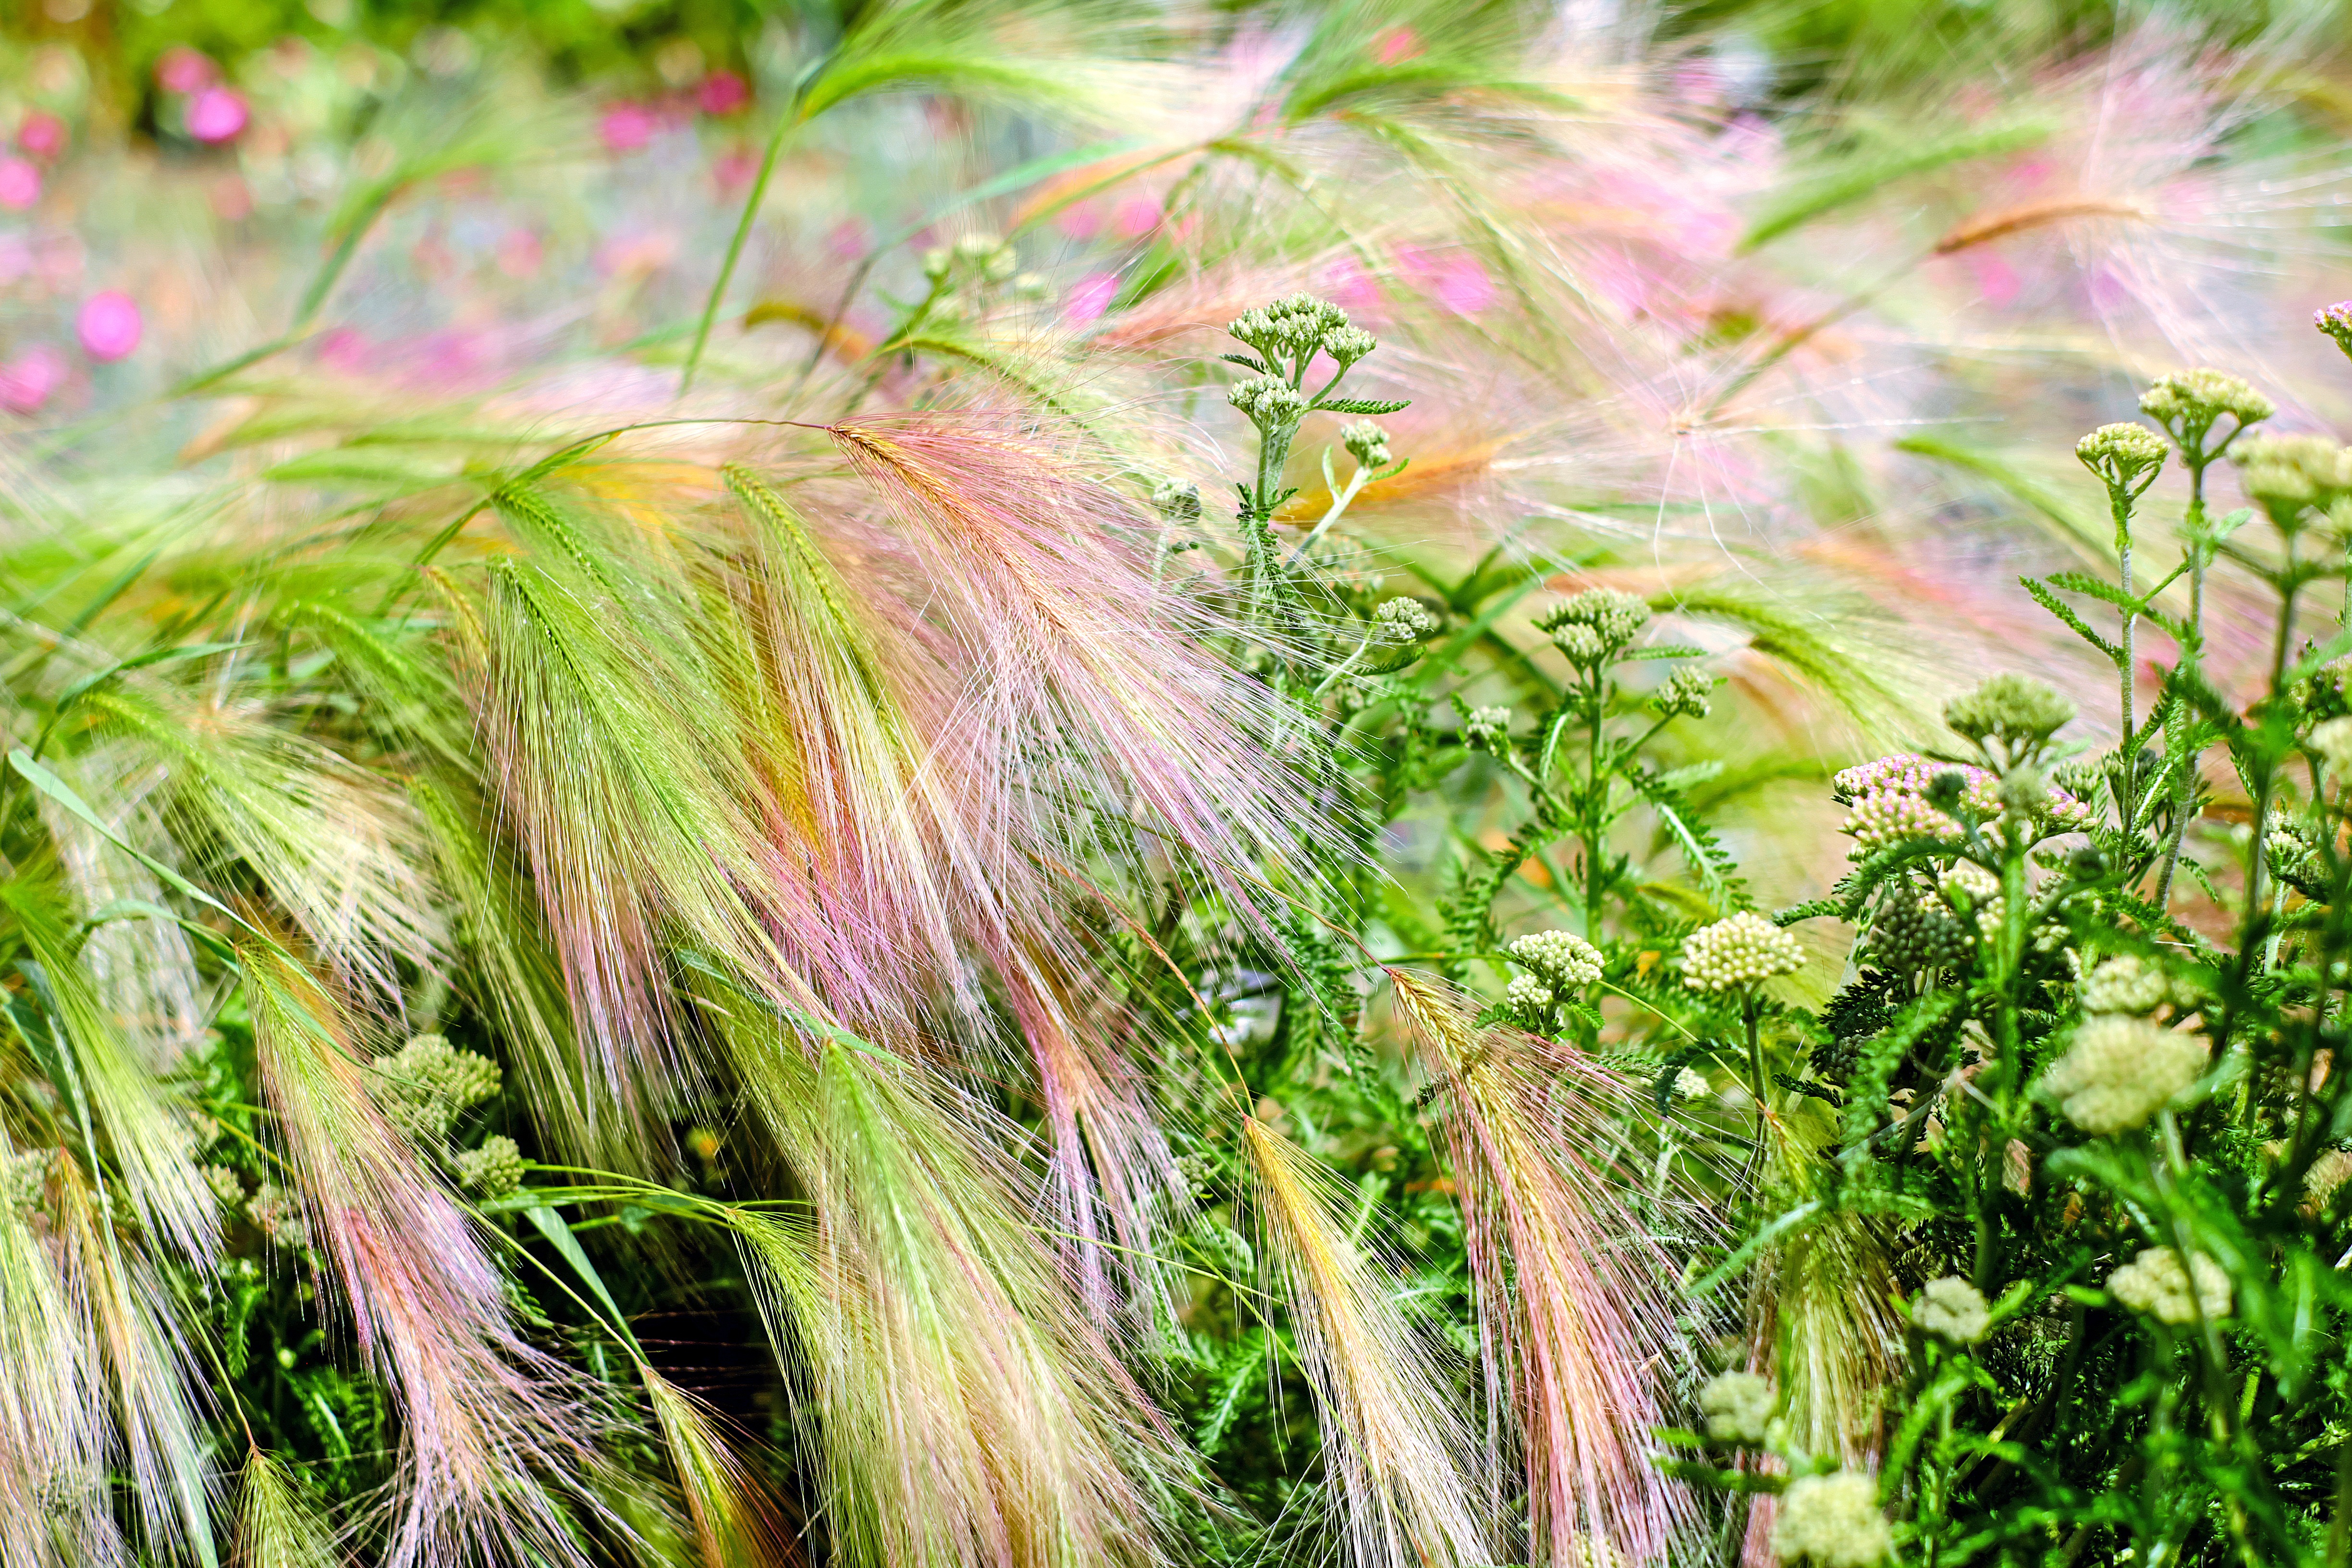
tree, nature, forest, grass, plant, field, lawn, meadow, barley, sunlight, leaf, flower, green, jungle, autumn, botany, flora, spike, flowers, cereals, habitat, halm, barley field, grass family, land plant, arecales